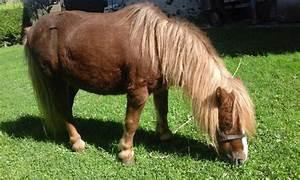
horse